Qakare Ibi

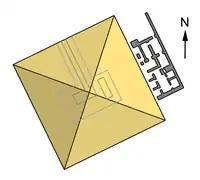
Pyramid complex of Qakare Ibi, Saqqara

Ibi's pyramid is not oriented to any cardinal point, being rather on a northwest–southeast axis. The edifice would have been around large and high with a slope of 53°7′ at the time of its construction. The core of the pyramid was built with limestone blocks of local origin, most of which are now gone, probably reused in later constructions. As a result, the monument appears today as a high heap of mud and limestone chips in the sands of Saqqara. On some of the remaining blocks, inscriptions in red ink were found mentioning a "chief of the Libyans", the meaning of which is unclear. It seems that even though the foundations for the outer casing of the pyramid were laid, the casing itself was never mounted.